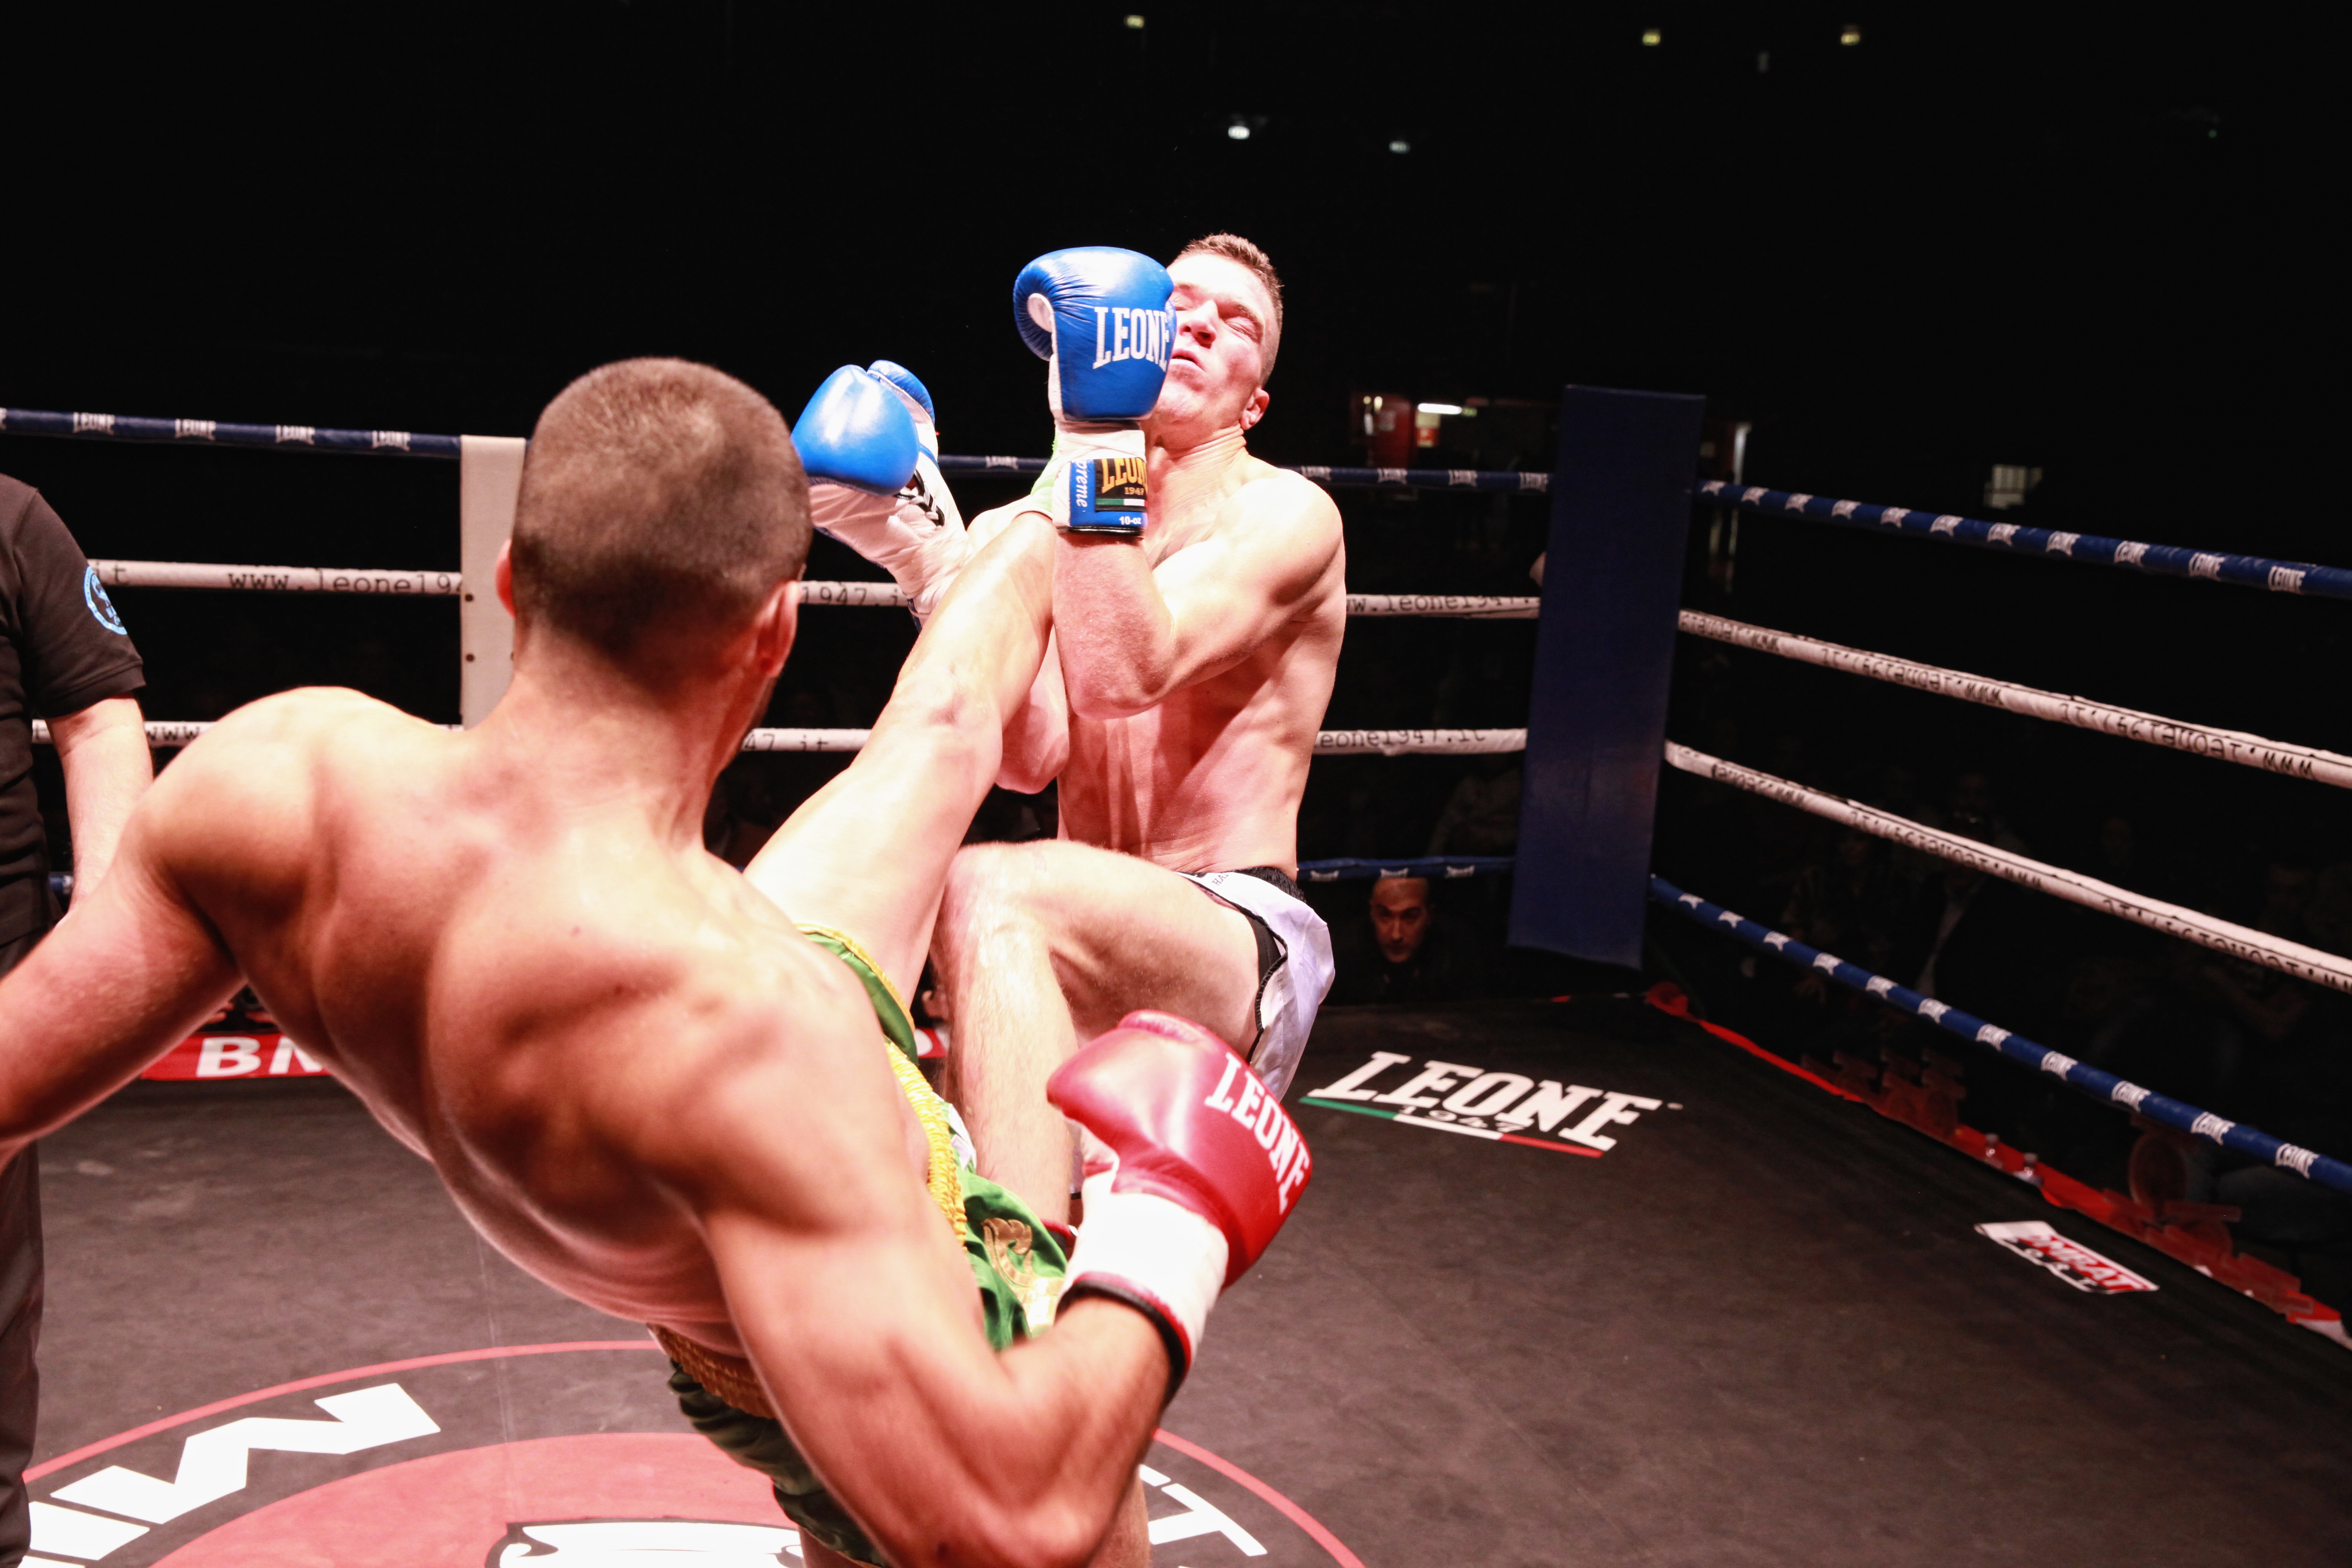
sport, ring, football, arm, muscle, cage, fight, fist, boxing, sports, beauty, body, costume, fighter, contact, wrestling, strike, kick, coup, gloves, combat, punch, mma, kickboxing, muay thai, martial arts, kick boxing, combat sport, individual sports, contact sport, wrestler, striking combat sports, shoot boxing, sanshou, professional boxing, valetudo